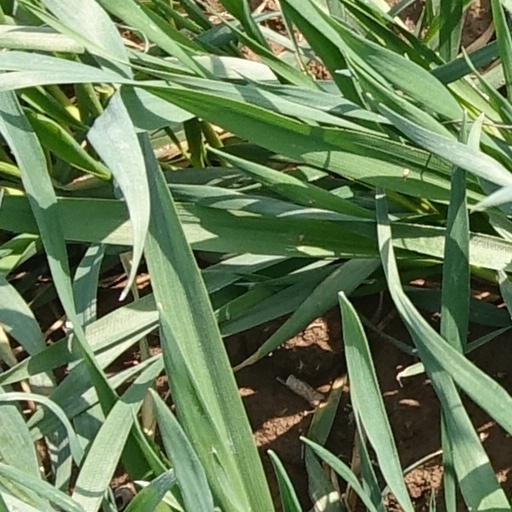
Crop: wheat